Romulus Zăroni

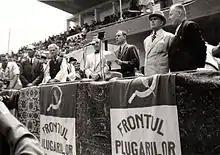
Ploughman's Front rally on 24 June 1945. Right to left: Zăroni, Groza, Gheorghe Gheorghiu-Dej, Mihai Ralea, Miron Belea, two unknowns

Zăroni maintained his position in the Rădescu cabinet, to 28 February 1945. He was serving directly under the titular minister of agriculture, who was Ioan Hudiță of the PNȚ. The two men openly disputed with each other—during the first days of January 1945, Groza was called in to "patch things up" between them. By February, the matter of sowing had become another issue of contention, since Hudiță was calling for massive imports of seeds from the Soviet Union, whereas Zăroni viewed these as unnecessary; his assessements were backed by a "Group of Democratic Agricultural Engineers" (GIAD). Commenting on the issue, the communist economist Costin Murgescu speculated that Hudiță was creating a scenario in which the resulting famine would be blamed on the Soviets' refusal to assist. On 10 February, Zăroni stepped down from the commission on land reform, contributing directly to a crisis which resulted in government being toppled by the PCR. The PCR-dominated National Democratic Front (FND) embarked on a series of protests; during one of these, guests included a GIAD man, credited simply as Vodă. In his speech, Vodă reported that Zăroni had inspected rural areas, and had found peasants who were "unclothed, barefooted, unfed", and that Hudiță, a landowners' advocate, had allowed this situation to continue.